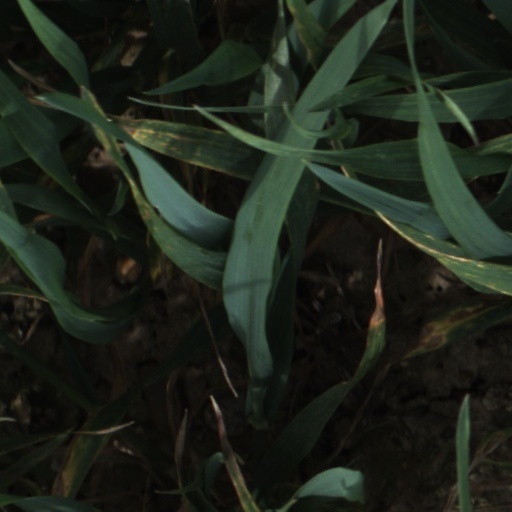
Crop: wheat